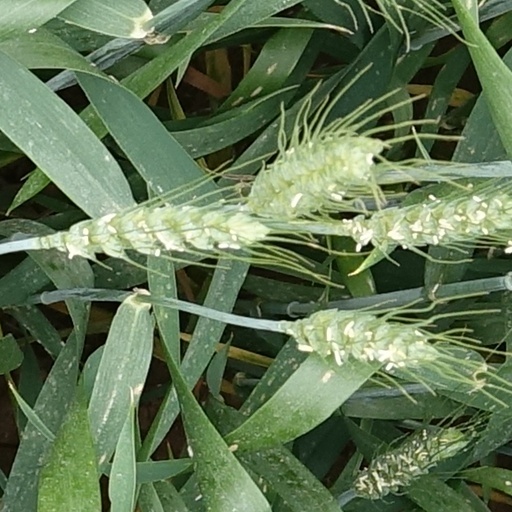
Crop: wheat